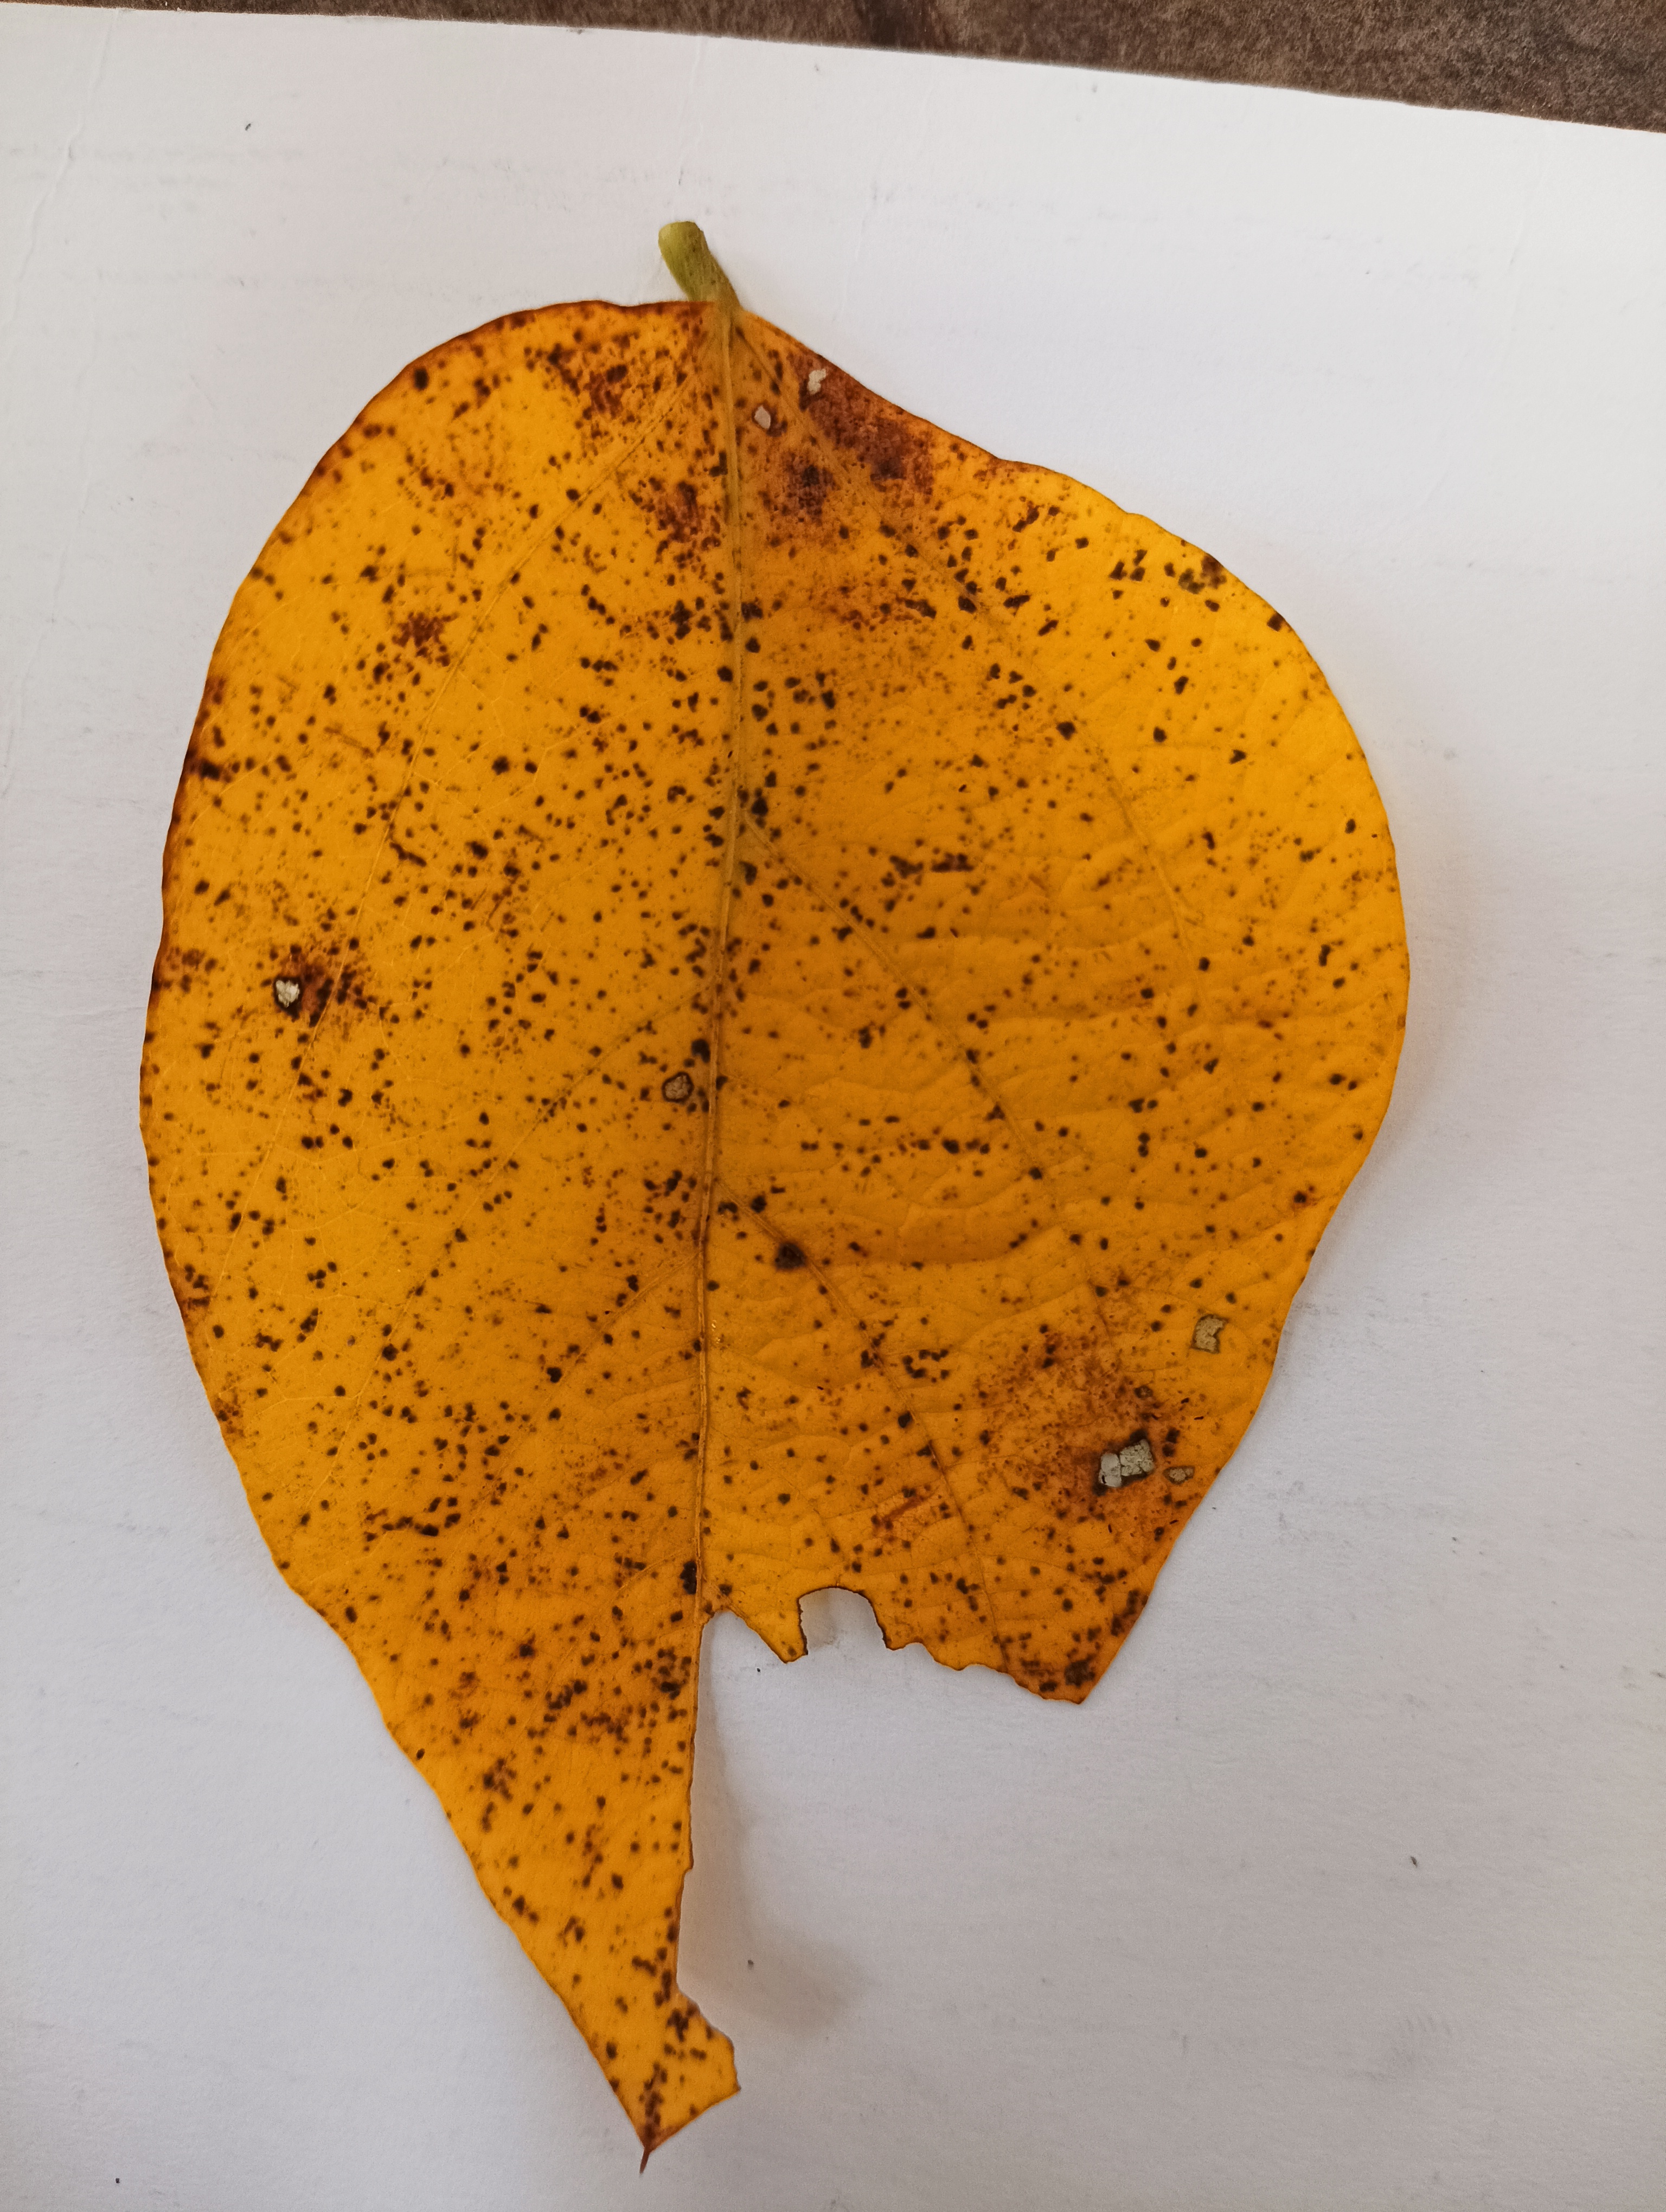
Label: Septoria_Brown_Spot